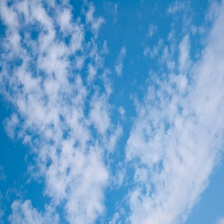
Cloud type: Cirroculumulus